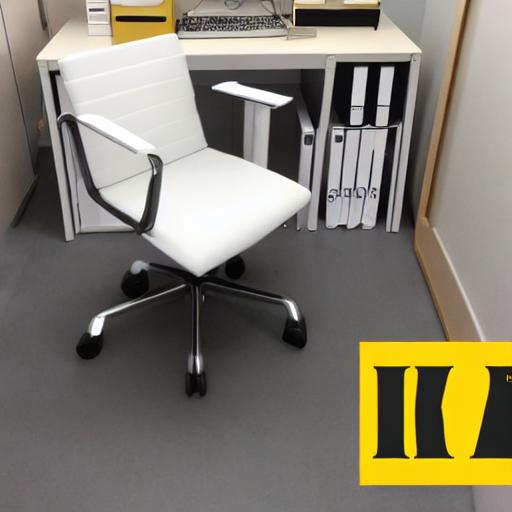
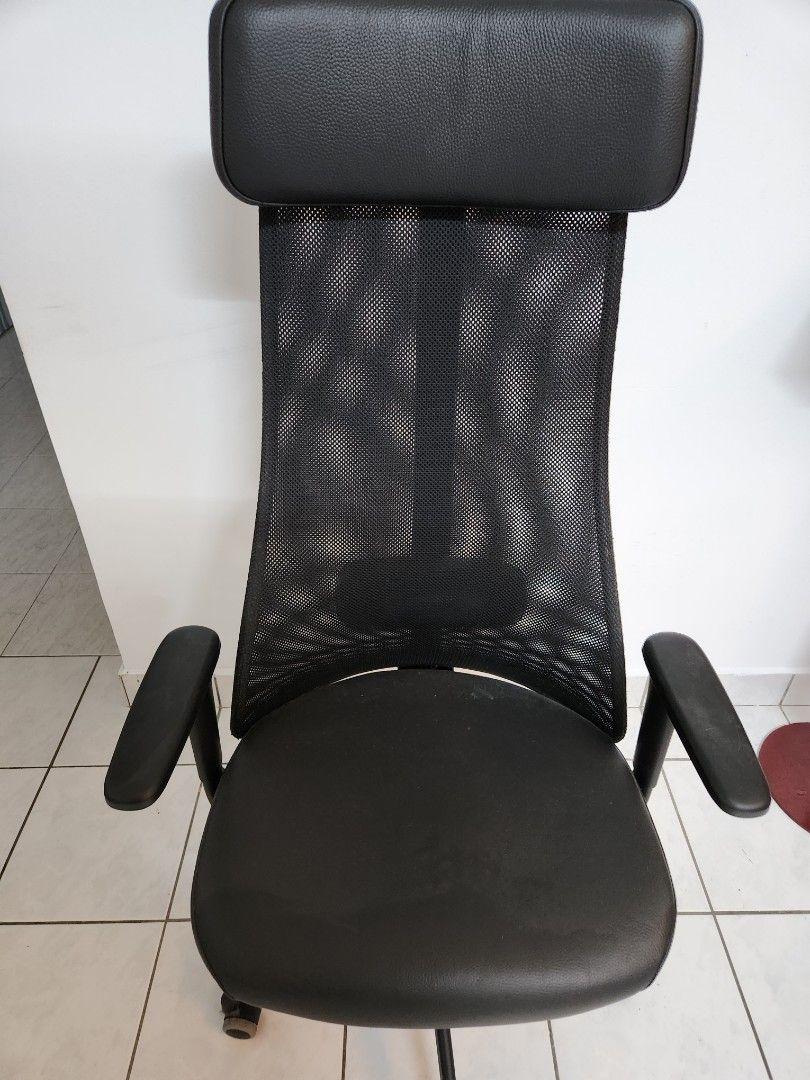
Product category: items_chair
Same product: no